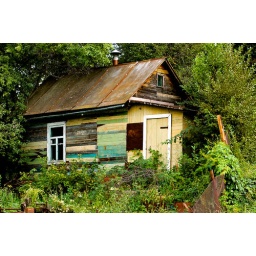
small house in forest